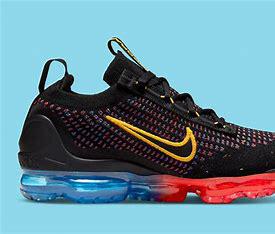
Brand: Nike
Model: Air Vapormax 2021 FK